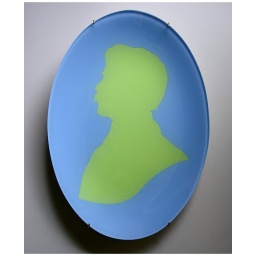
meat market plate by uncle beefy